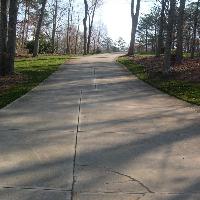
Weather: sun or clear